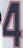
Number: 4